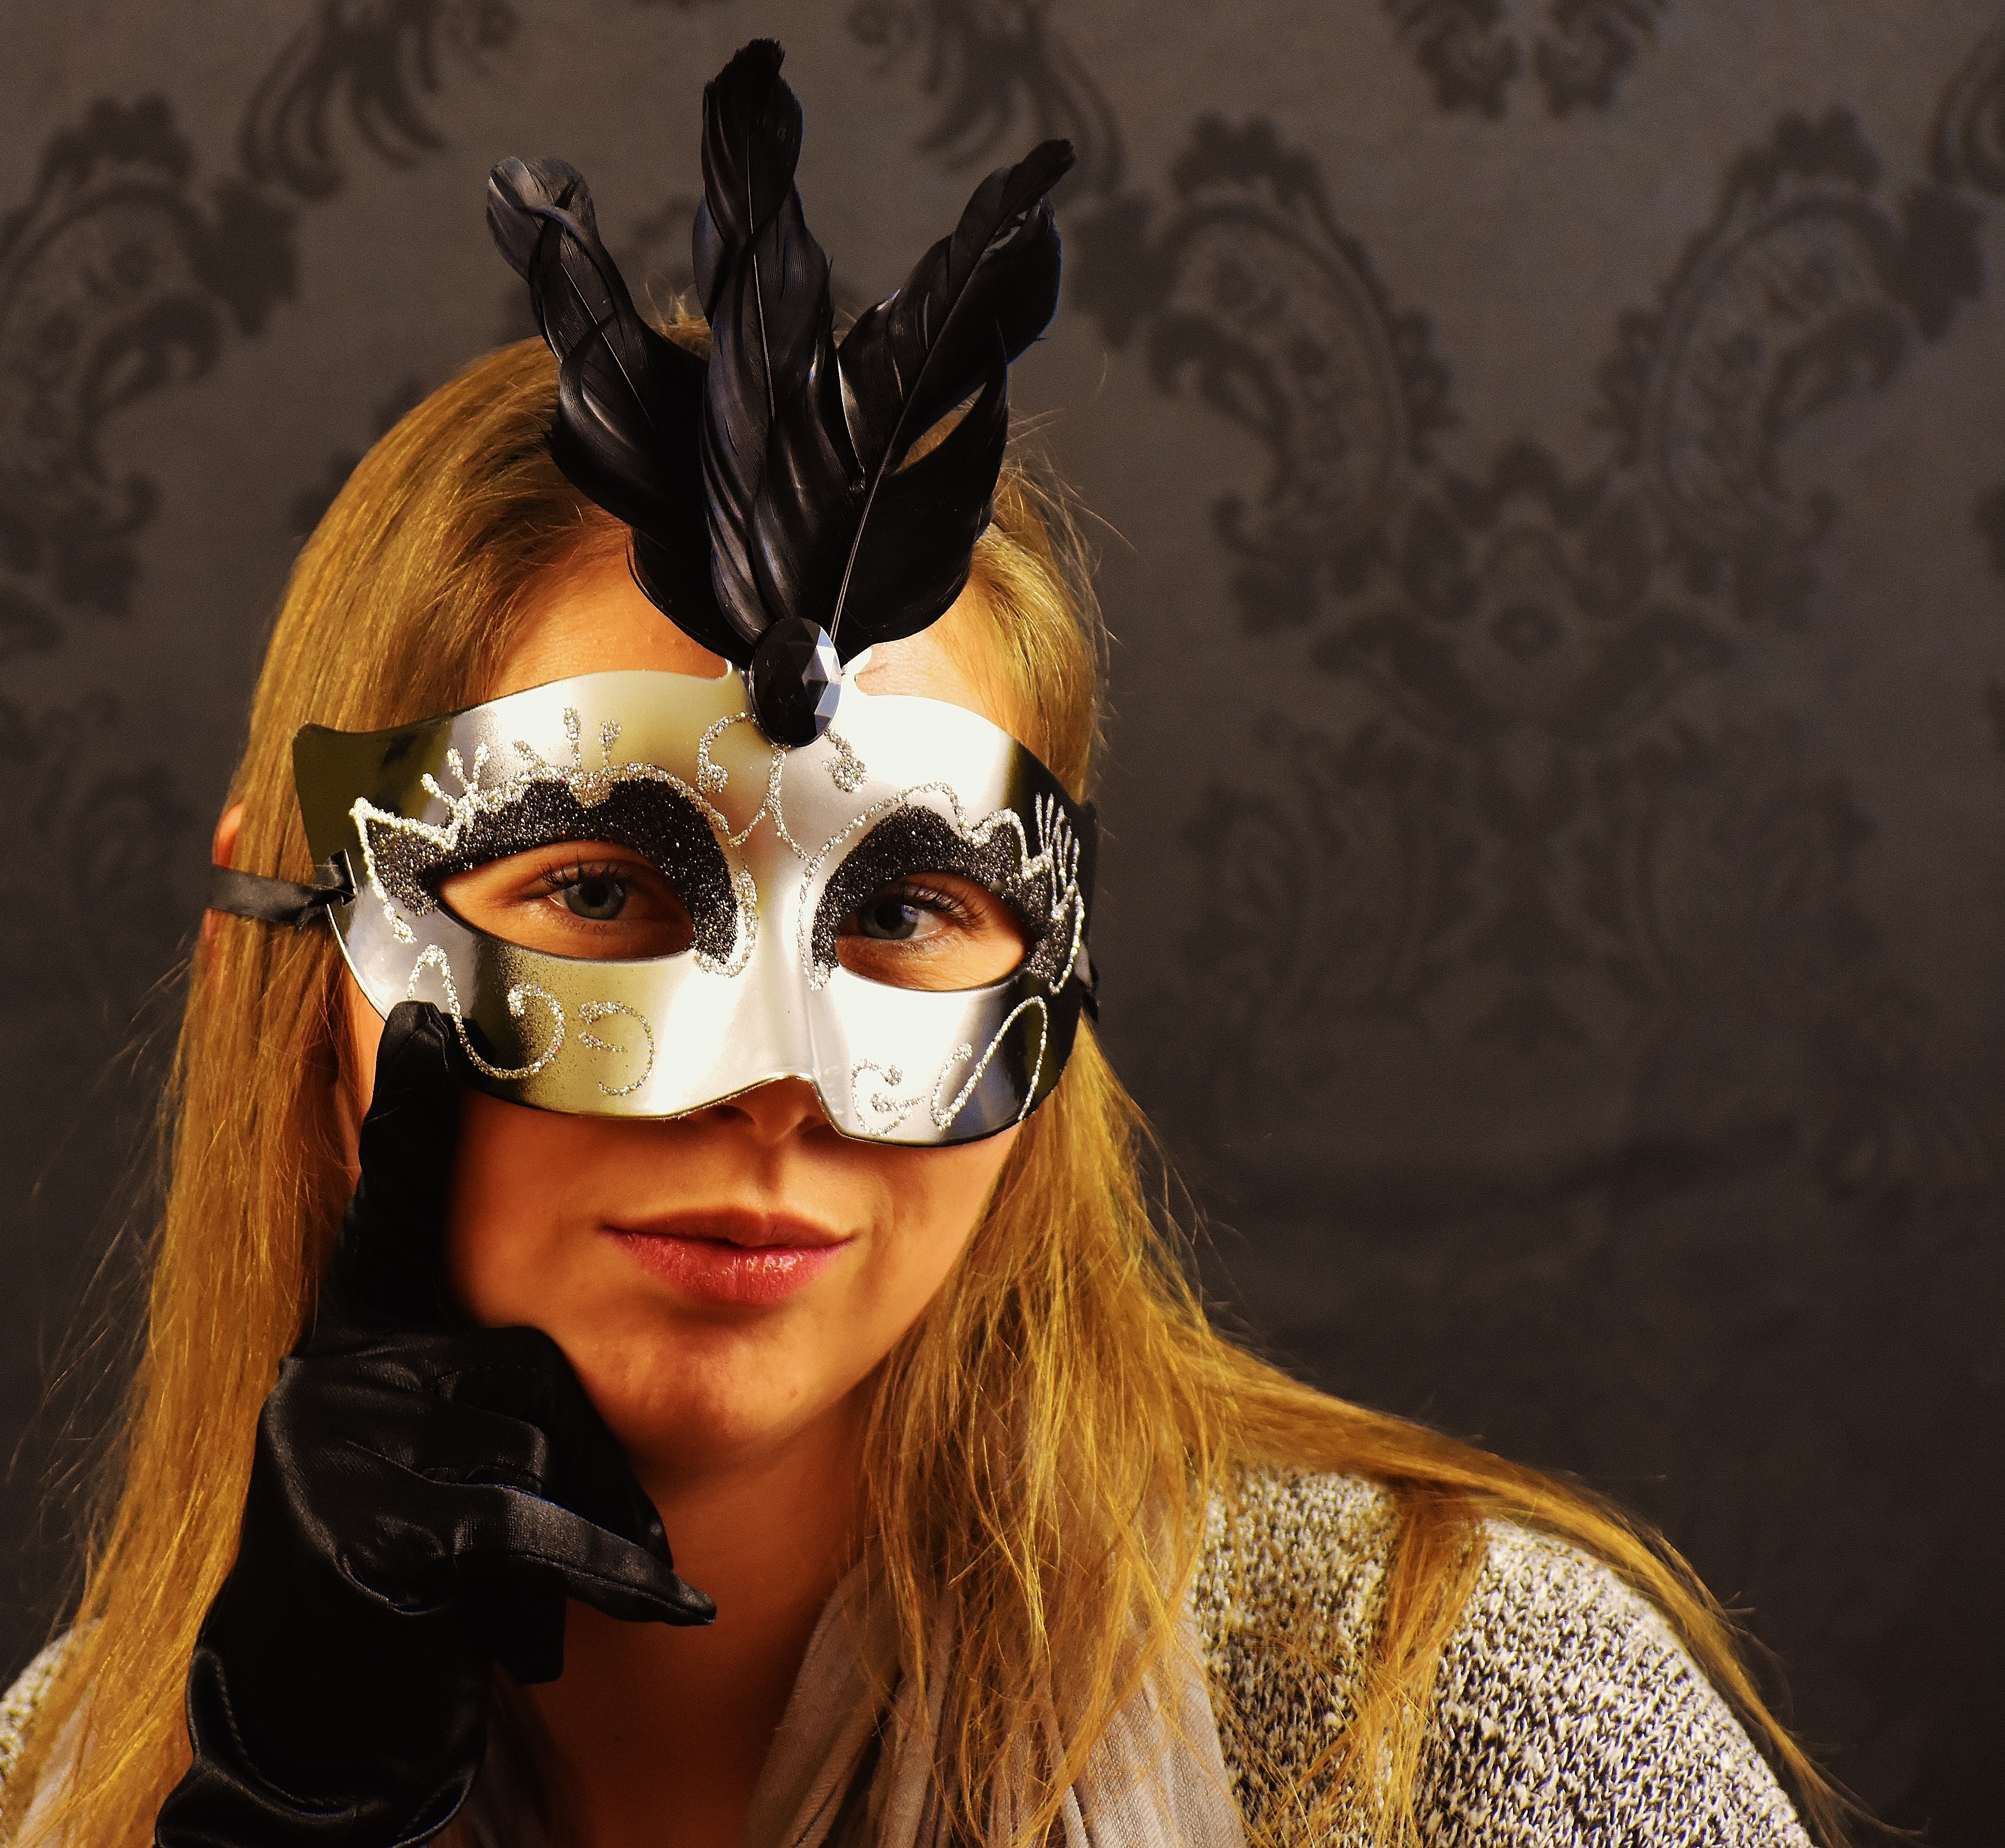
woman, mystical, female, romantic, fashion, clothing, headgear, smile, face, mask, sunglasses, glasses, head, pose, eyewear, pretty, costume, young woman, masque, vision care